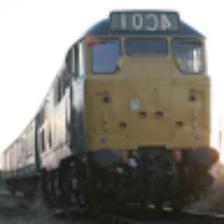
Label: NonHuman